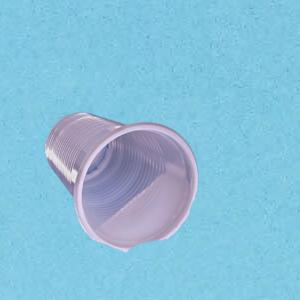
Label: cups